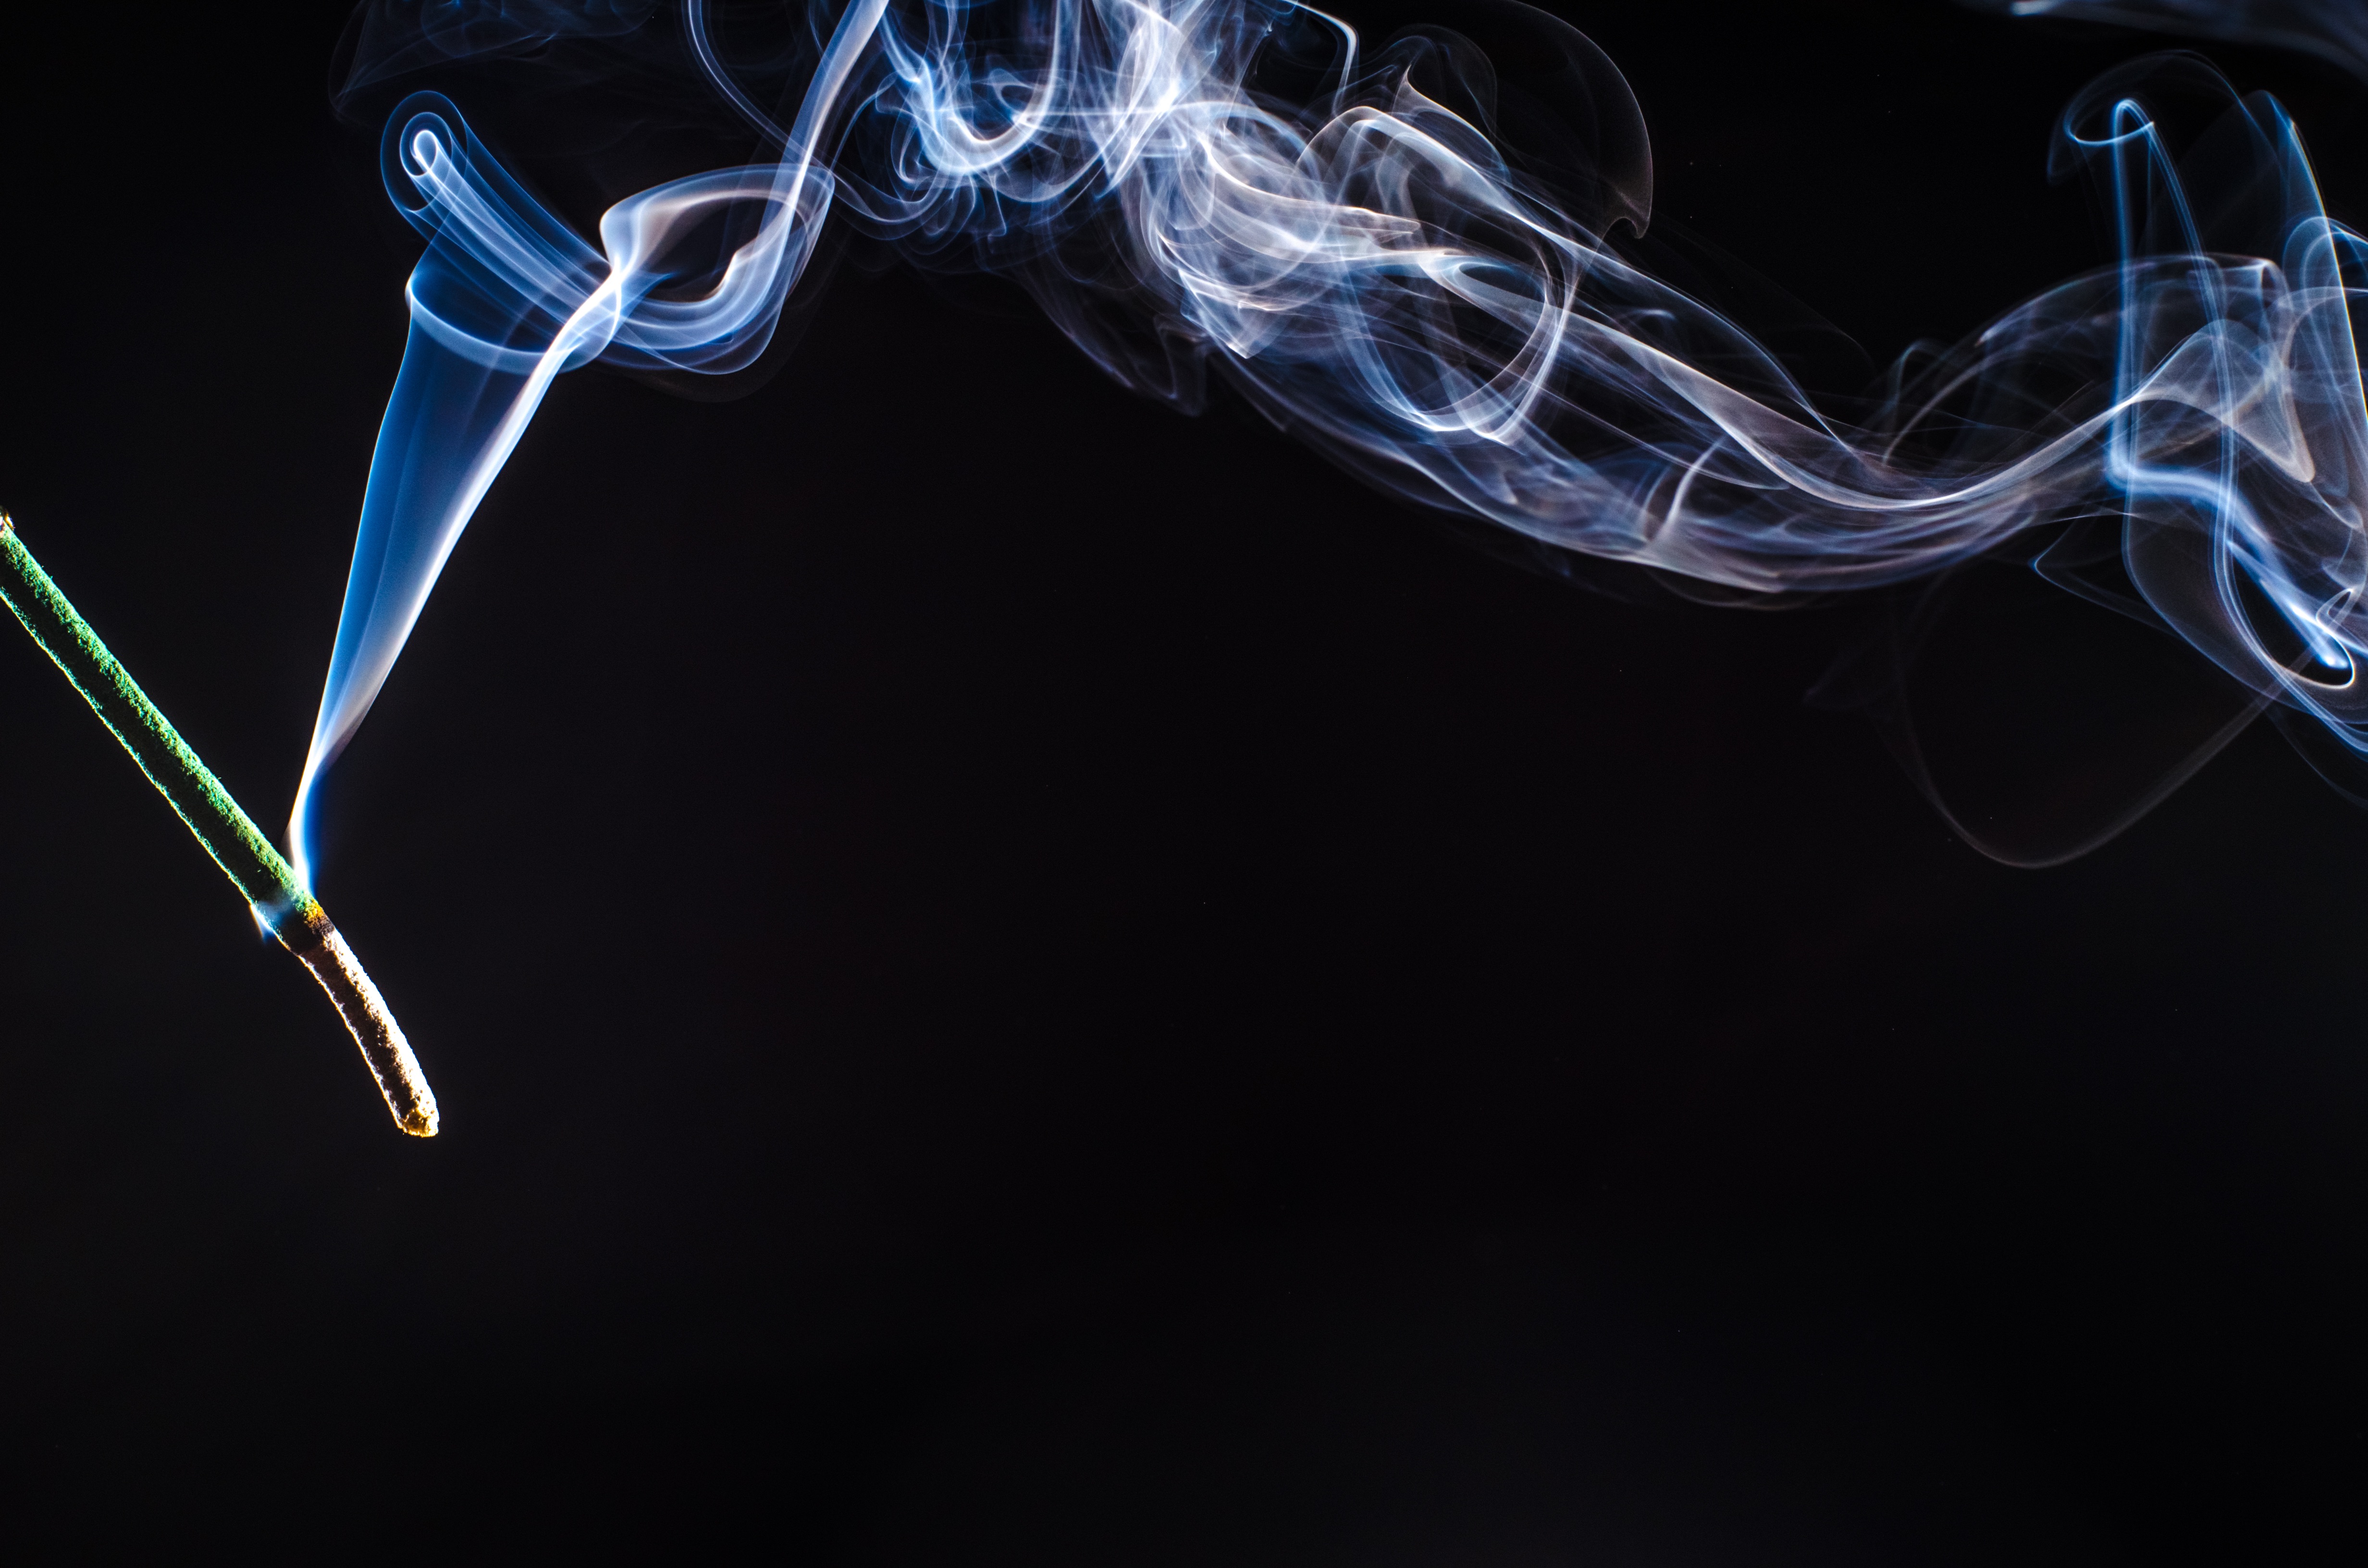
light, smoke, darkness, macro photography, computer wallpaper